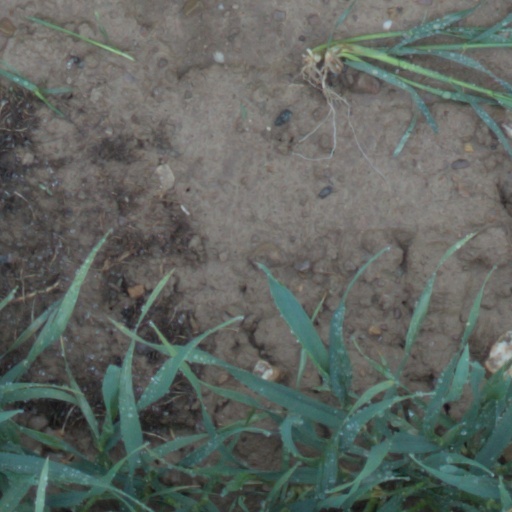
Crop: wheat